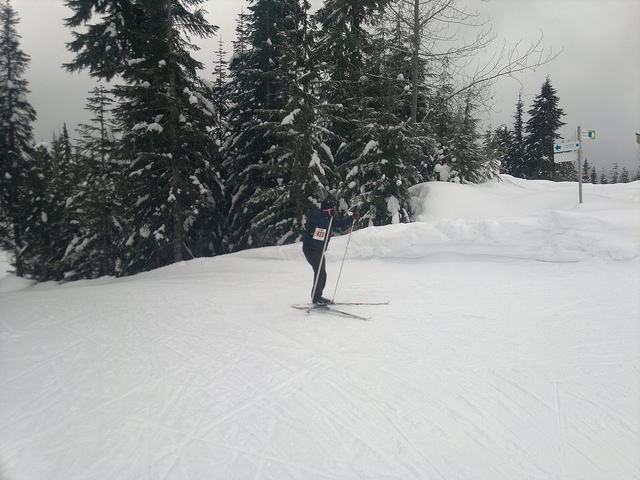
user: Given an image and a question. Answer the question in a short answer. Question: What month did the beautiful snowfall ocurr? Short Answer:
assistant: december